Question: Please indicate a possible affordance area of baseball bat that can be used for holding
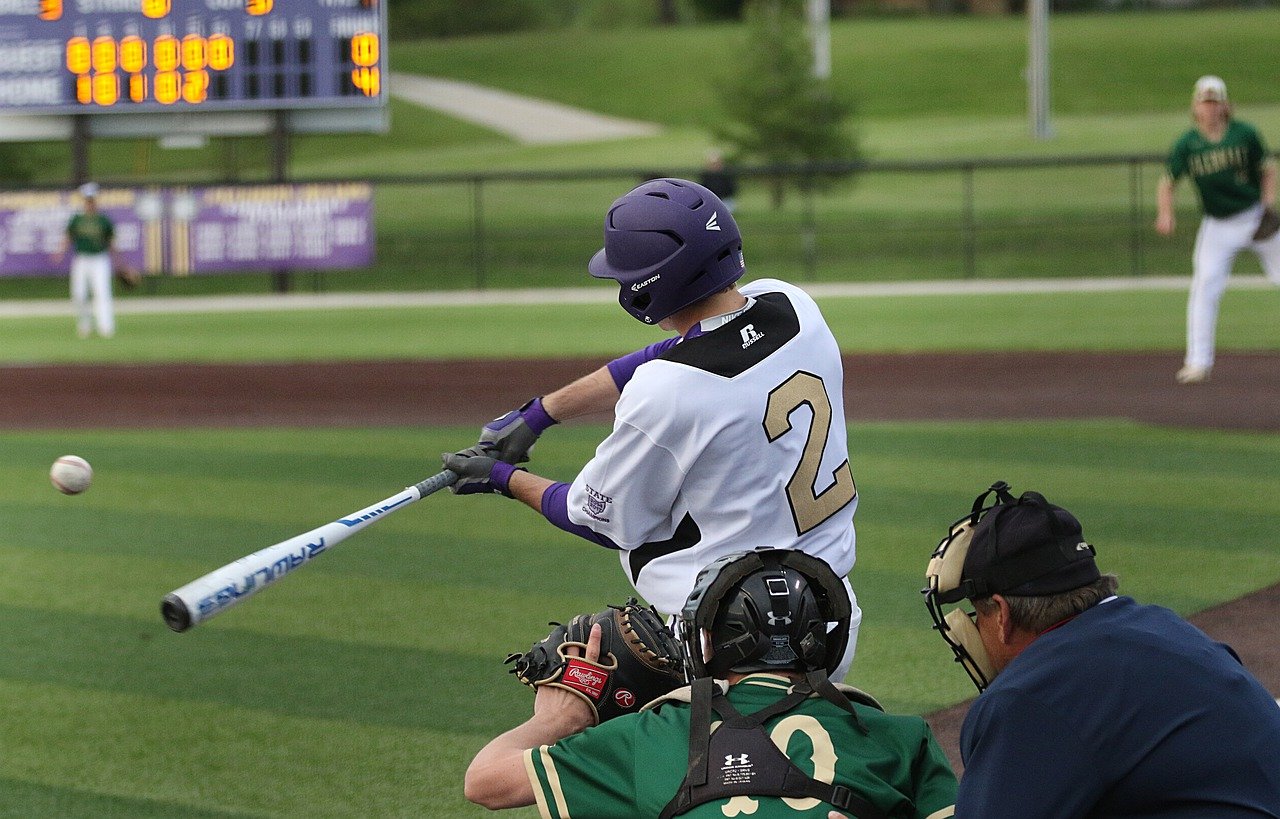
Answer: [410.221, 431.84, 533.596, 505.487]